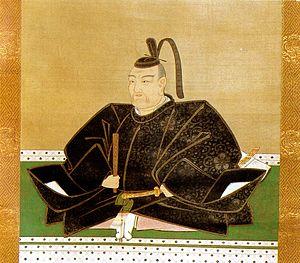
Toki Yoritoshi est un daimyo de l'époque d'Edo. Il exerce différentes fonctions au sein de l'administration du shogunat Tokugawa, dont Kyoto shoshidai et rōjū.